Arthur Barrett (Indian Army officer)

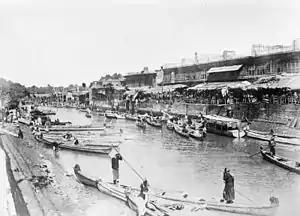
Barratt, in his capacity as General Officer Commanding the Poona Division, captured the City of Basra in November 1914

When the Third Anglo-Afghan War broke out in May 1919 Barrett was given command of the North-West Frontier Force and was the senior officer on the ground throughout the war. He was promoted to Knight Grand Commander of the Order of the Star of India (GCSI) on 1 January 1920.